Horses in Cameroon

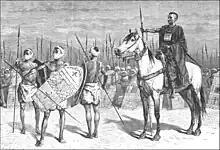
Group of Kanembu warriors (engraving 1892)

As in other regions of sub-Saharan Africa, the presence of horses in present-day Cameroon probably originated in the North, via trans-Saharan migrations aimed at settling or militarily conquering regions with more favorable biotopes. Horses were present in the Lake Chad region around the year 800, as attested by the settlement of the Sayfawa Saharan nomads in Kanem. In the 16th century, Muslim nomads and horse riders also settled in the region. Nonetheless, horse-breeding probably remained rare, due to the presence of the tsetse fly, which led to high horse mortality. However, a few breeds, such as the Logone pony, were able to withstand it thanks to progressive natural selection. The empire of Kanem-Bornu, which extends partly into northern Cameroon, probably made extensive use of horses for military purposes. According to ethnologist Christian Seignobos, the use of a pony resistant to African trypanosomiasis may have declined as early as the 15th century, in favor of the larger Barb and Dongola breeds, in parallel with the Islamization of these royal dynasties.